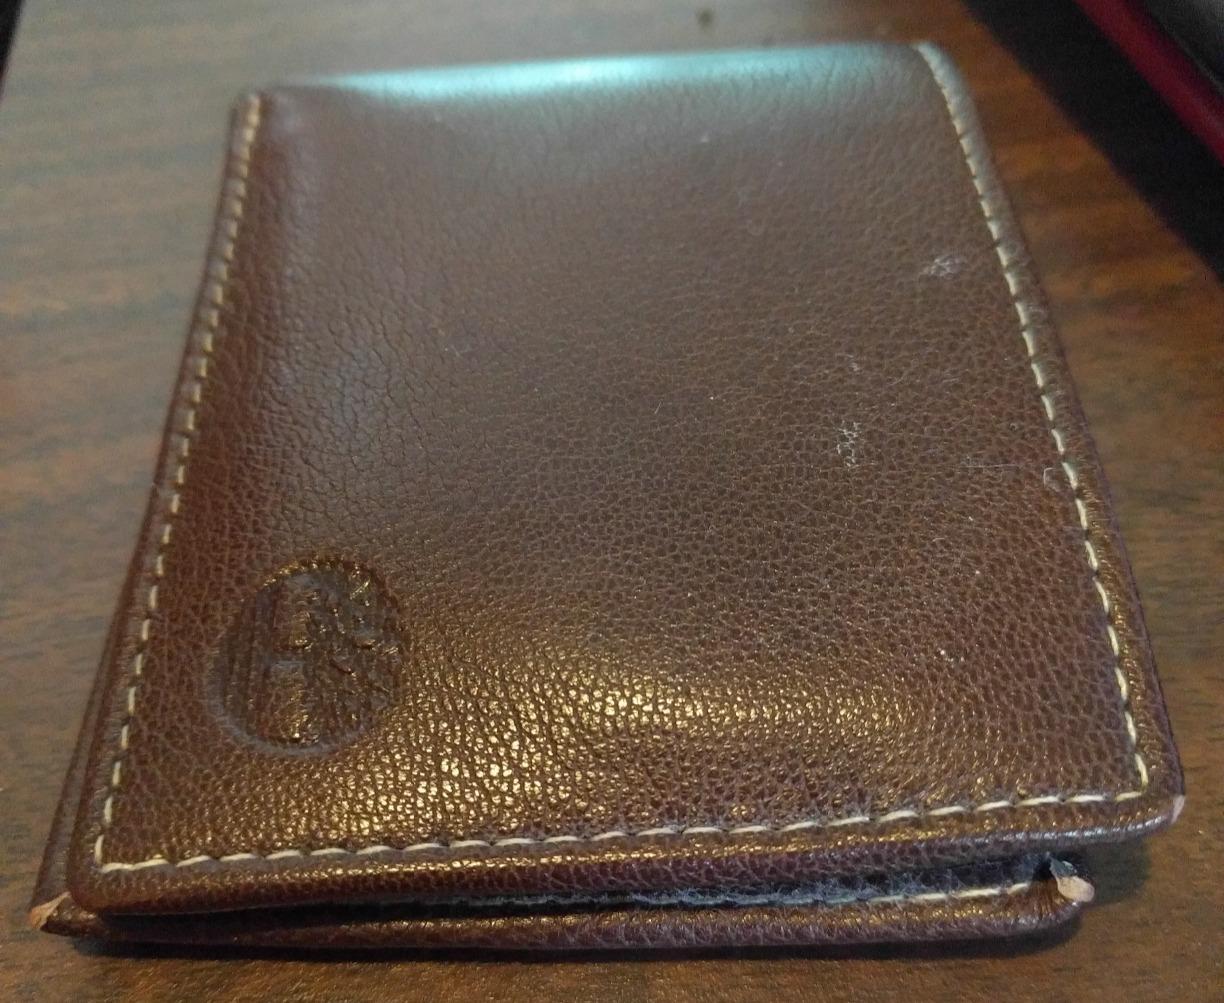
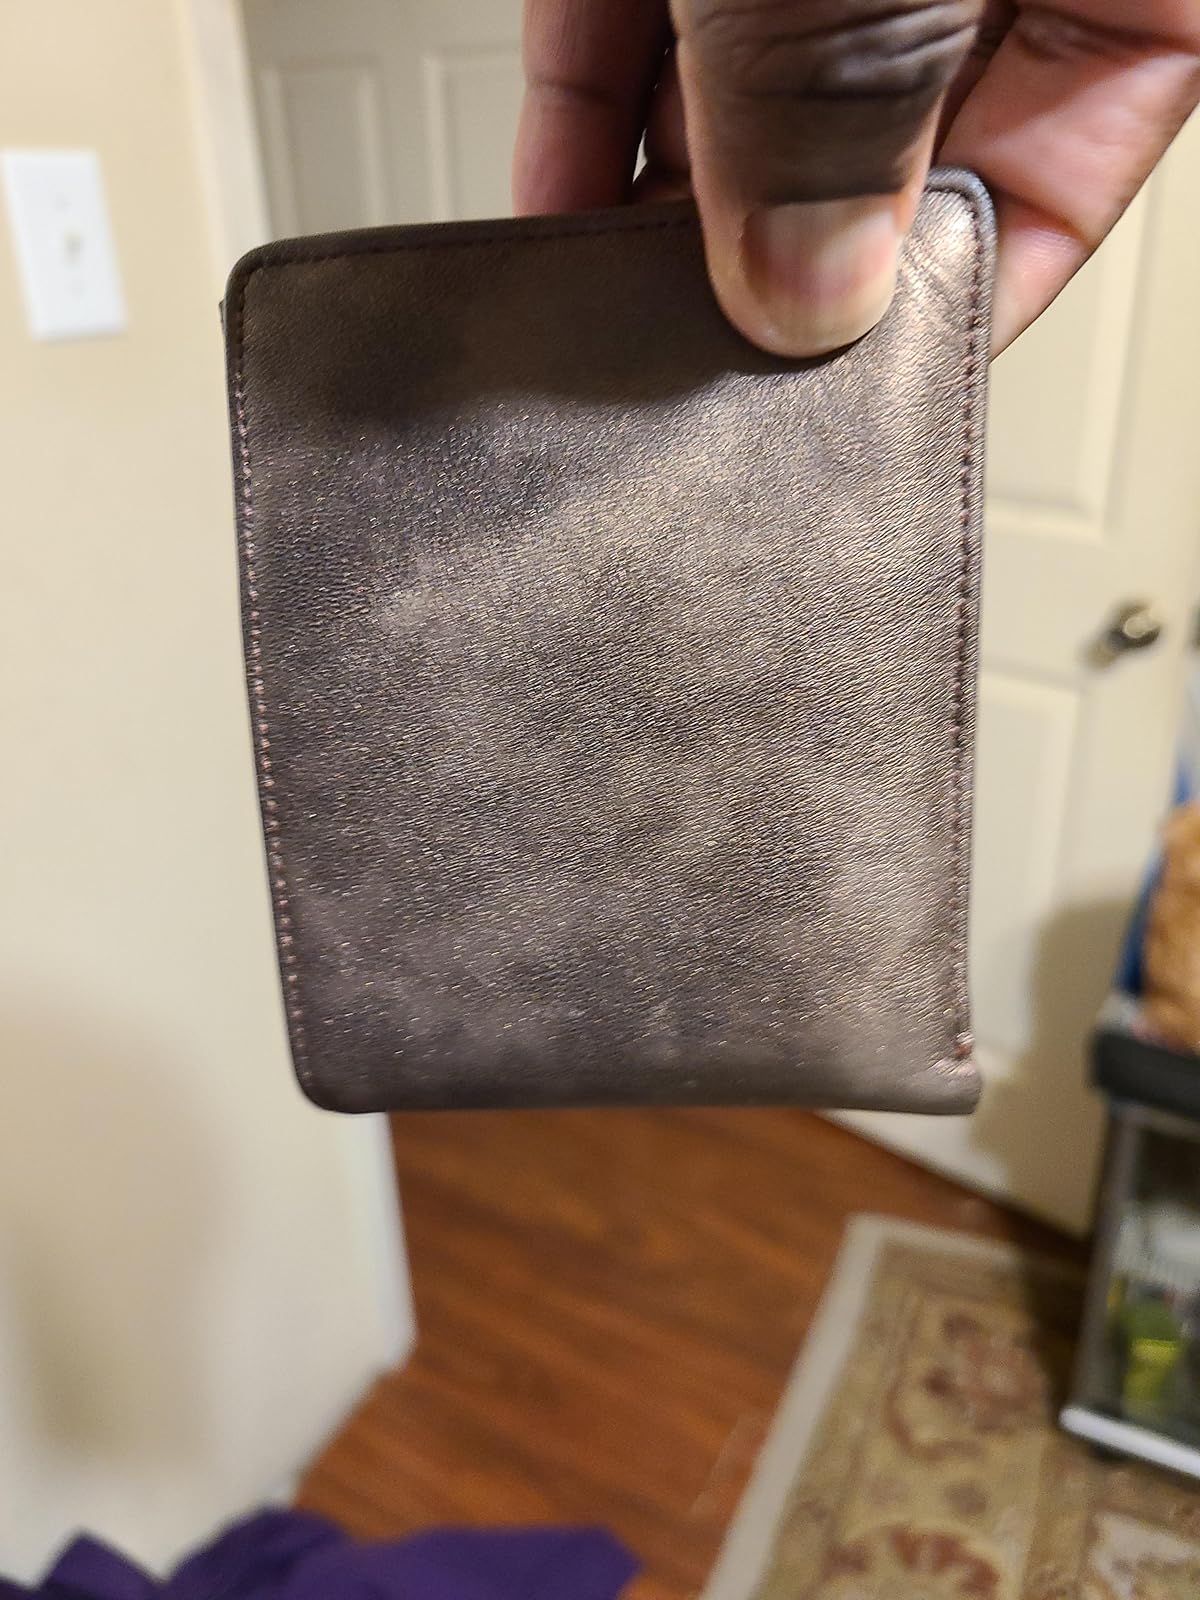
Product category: accessories_wallet
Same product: no